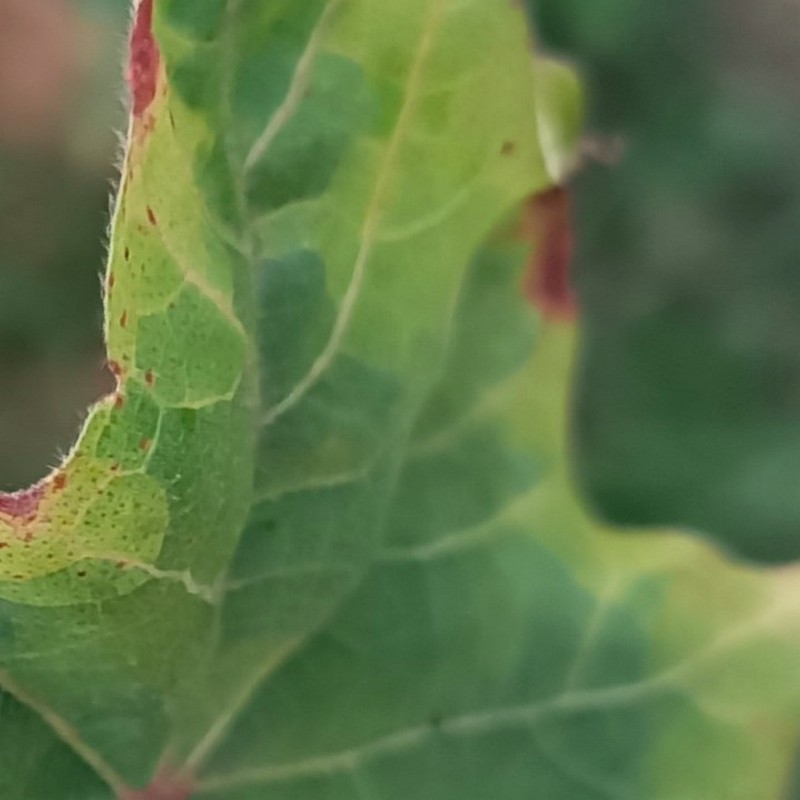
Label: Leaf Hopper Jassids